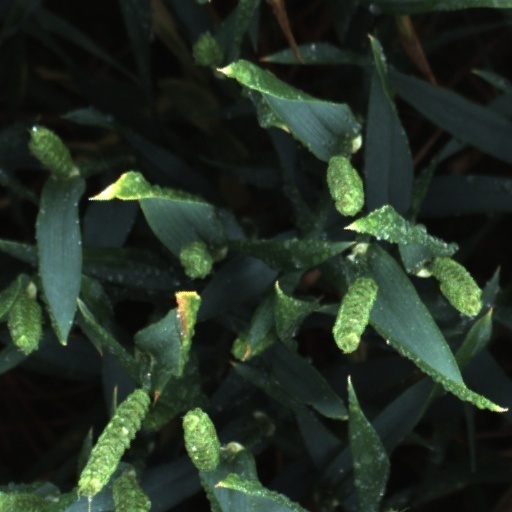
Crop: wheat